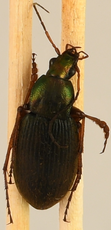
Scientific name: Chlaenius aestivus
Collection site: Blandy Experimental Farm NEON (BLAN), plot BLAN_004